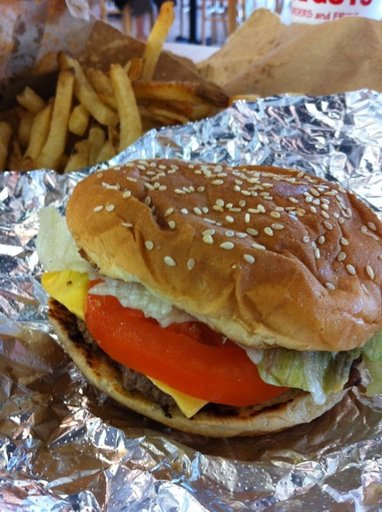
Label: hamburger